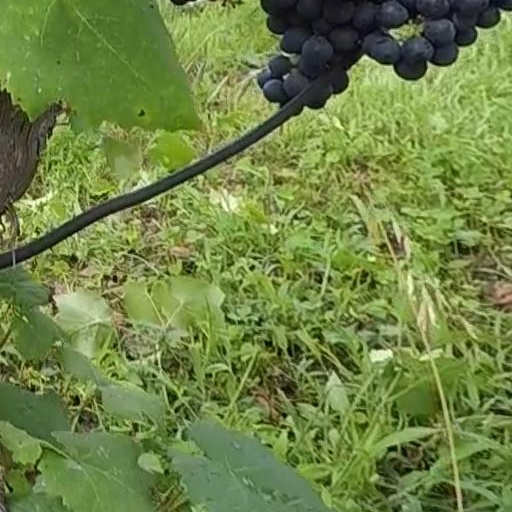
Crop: grape